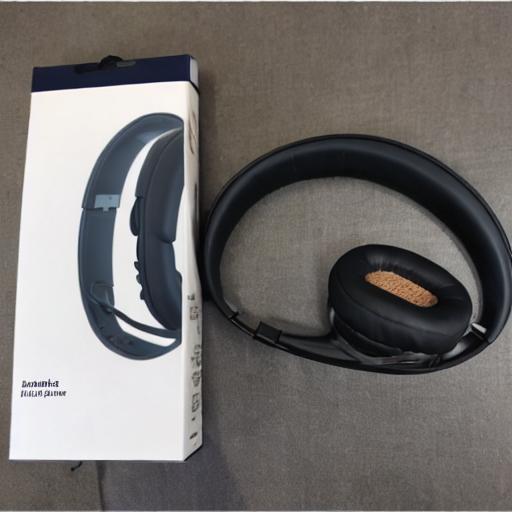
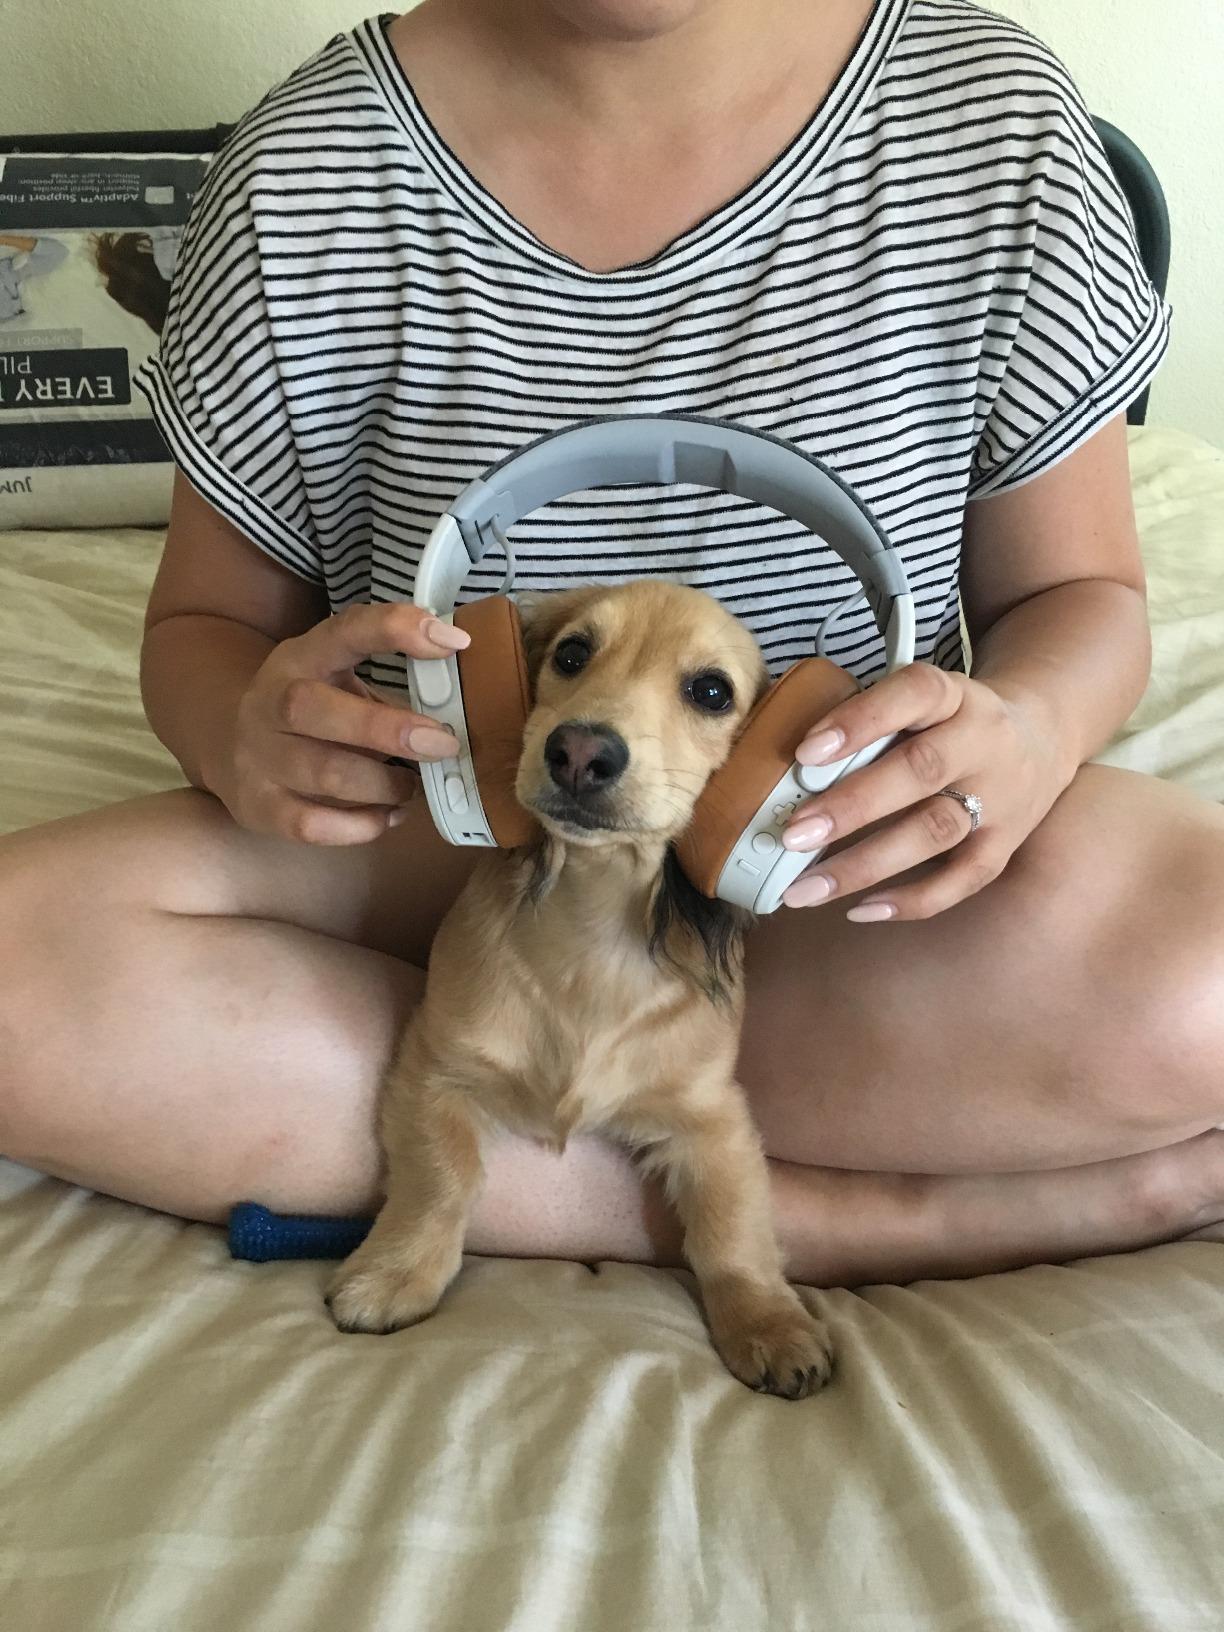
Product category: headphones
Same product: no